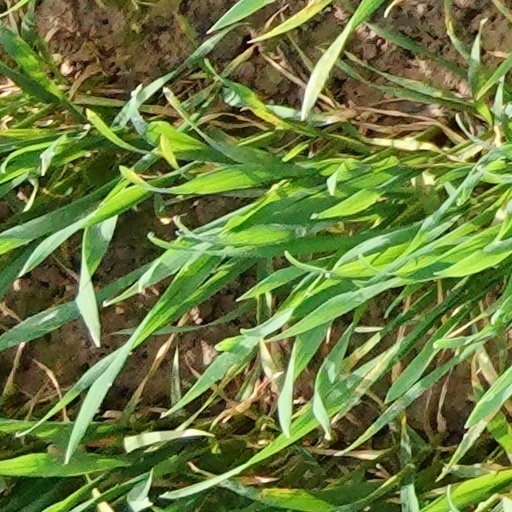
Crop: wheat